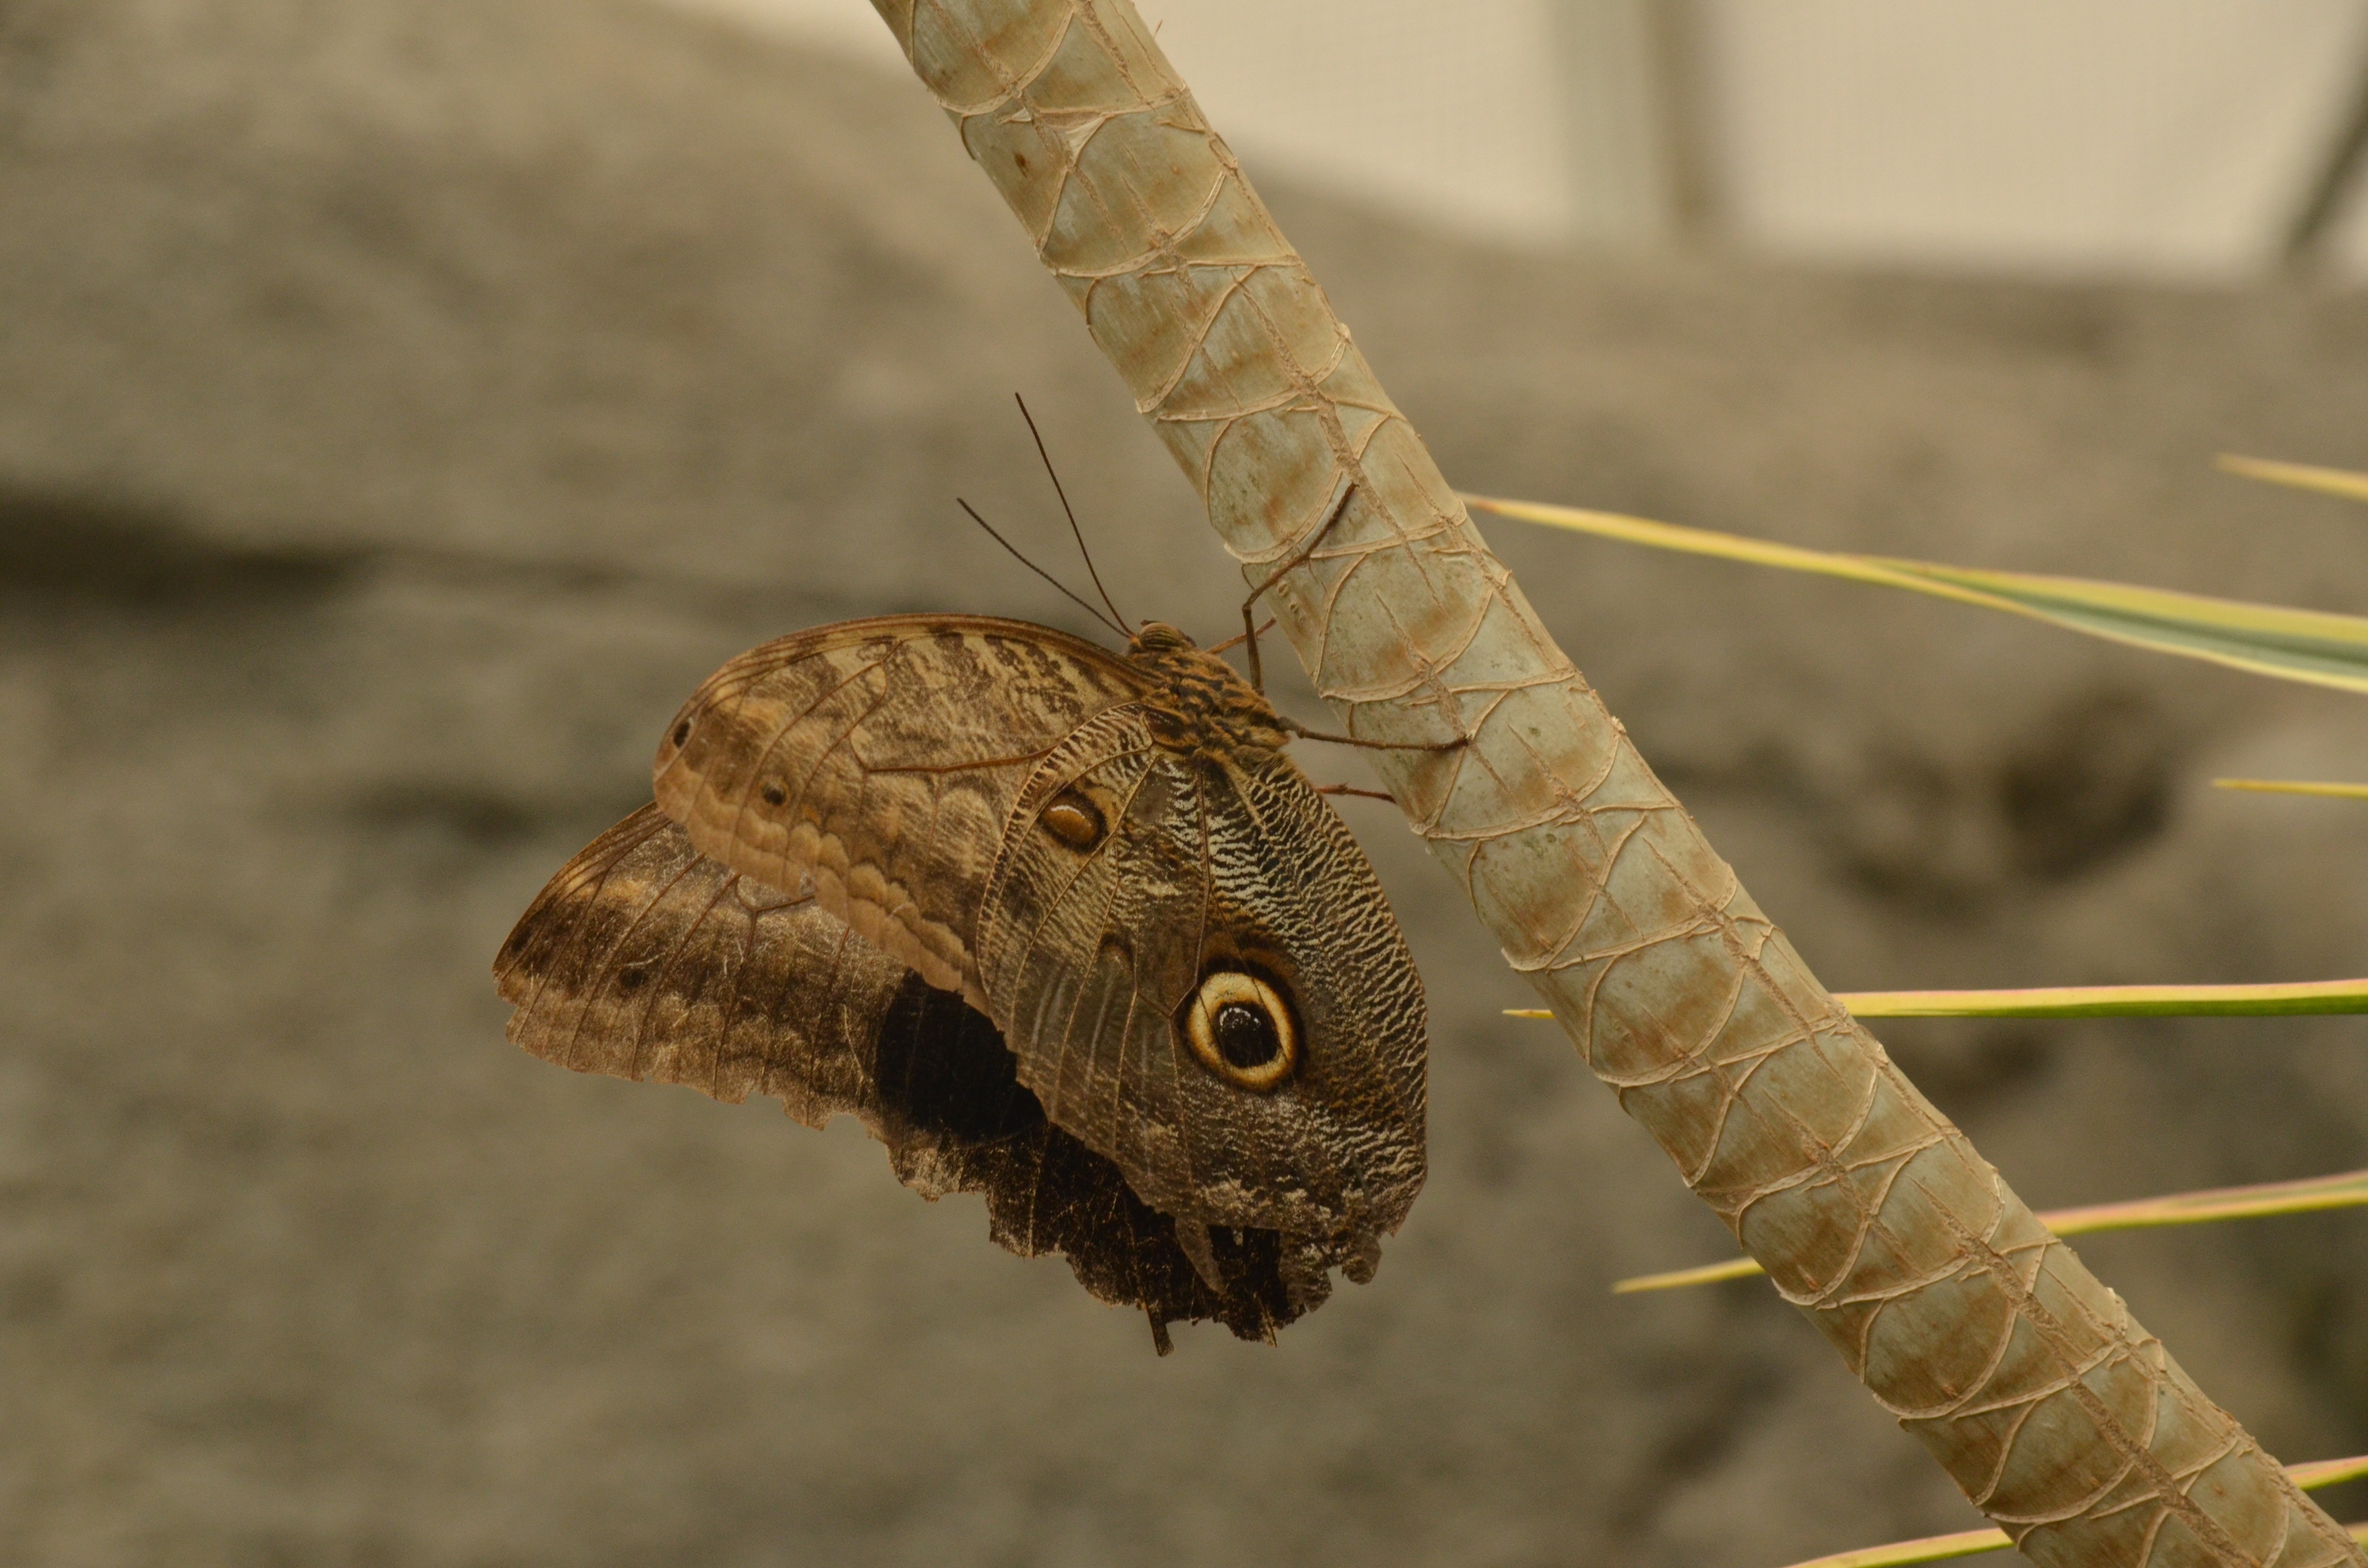
nature, wing, leaf, wildlife, insect, brown, bug, moth, butterfly, fauna, invertebrate, close up, macro photography, pollinator, morpho peleides, moths and butterflies